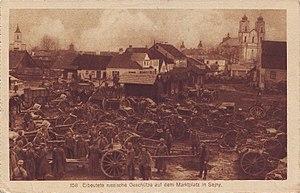
La cinquième armée est une unité de l'armée impériale russe engagée sur le front de l'Est pendant la Première Guerre mondiale.